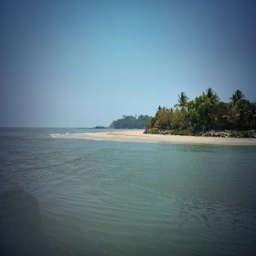
geographical feature category runs into the sea